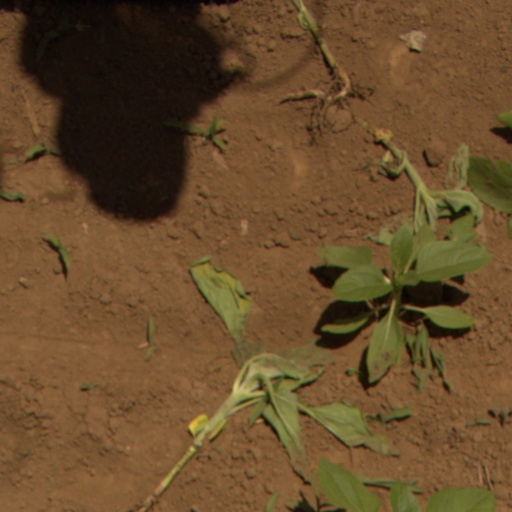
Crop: Jerusalem artichoke